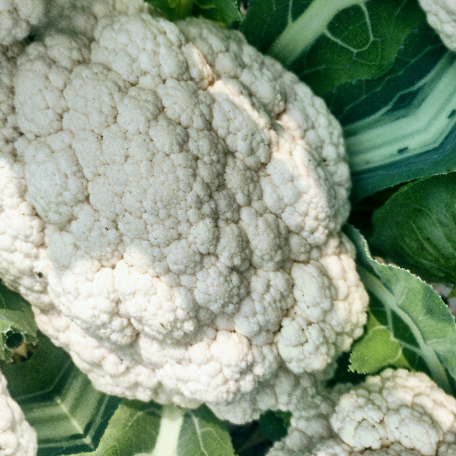
Label: Disease Free